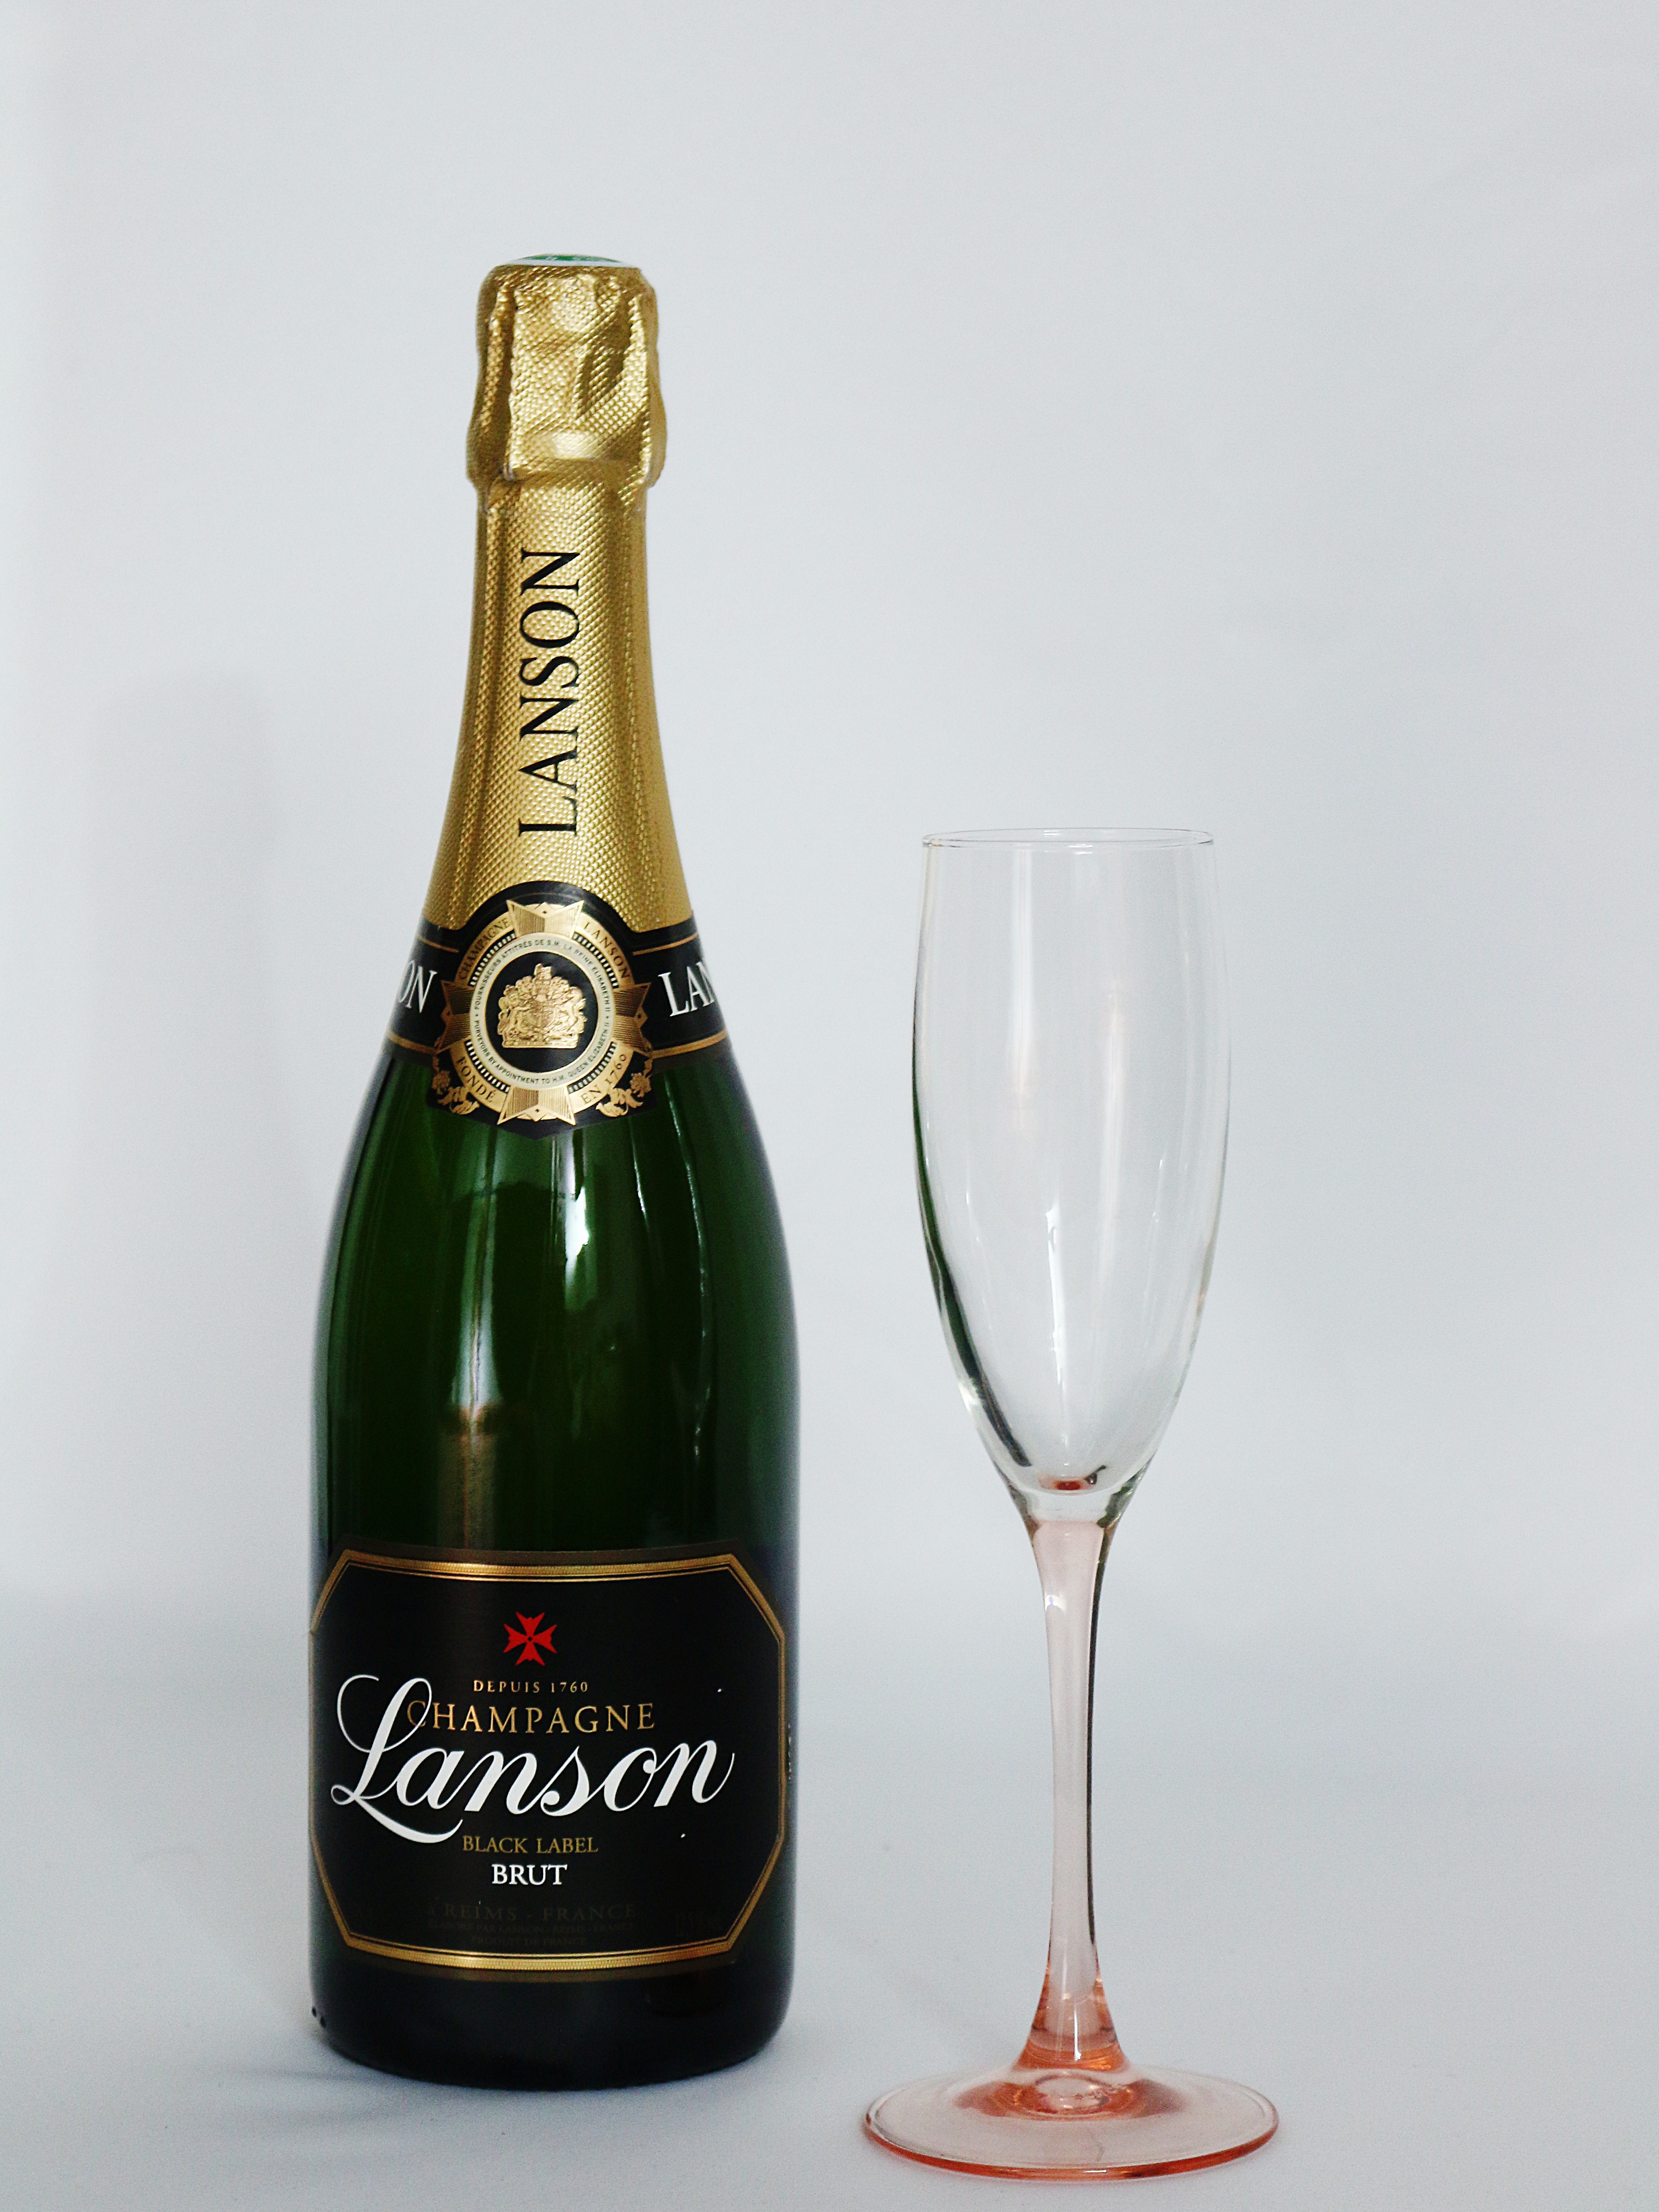
grape, wine, glass, france, drink, bottle, alcohol, wine bottle, glass bottle, wine glass, festival, sparkling, champagne, reims, flute, white wine, alcoholic beverage, drinkware